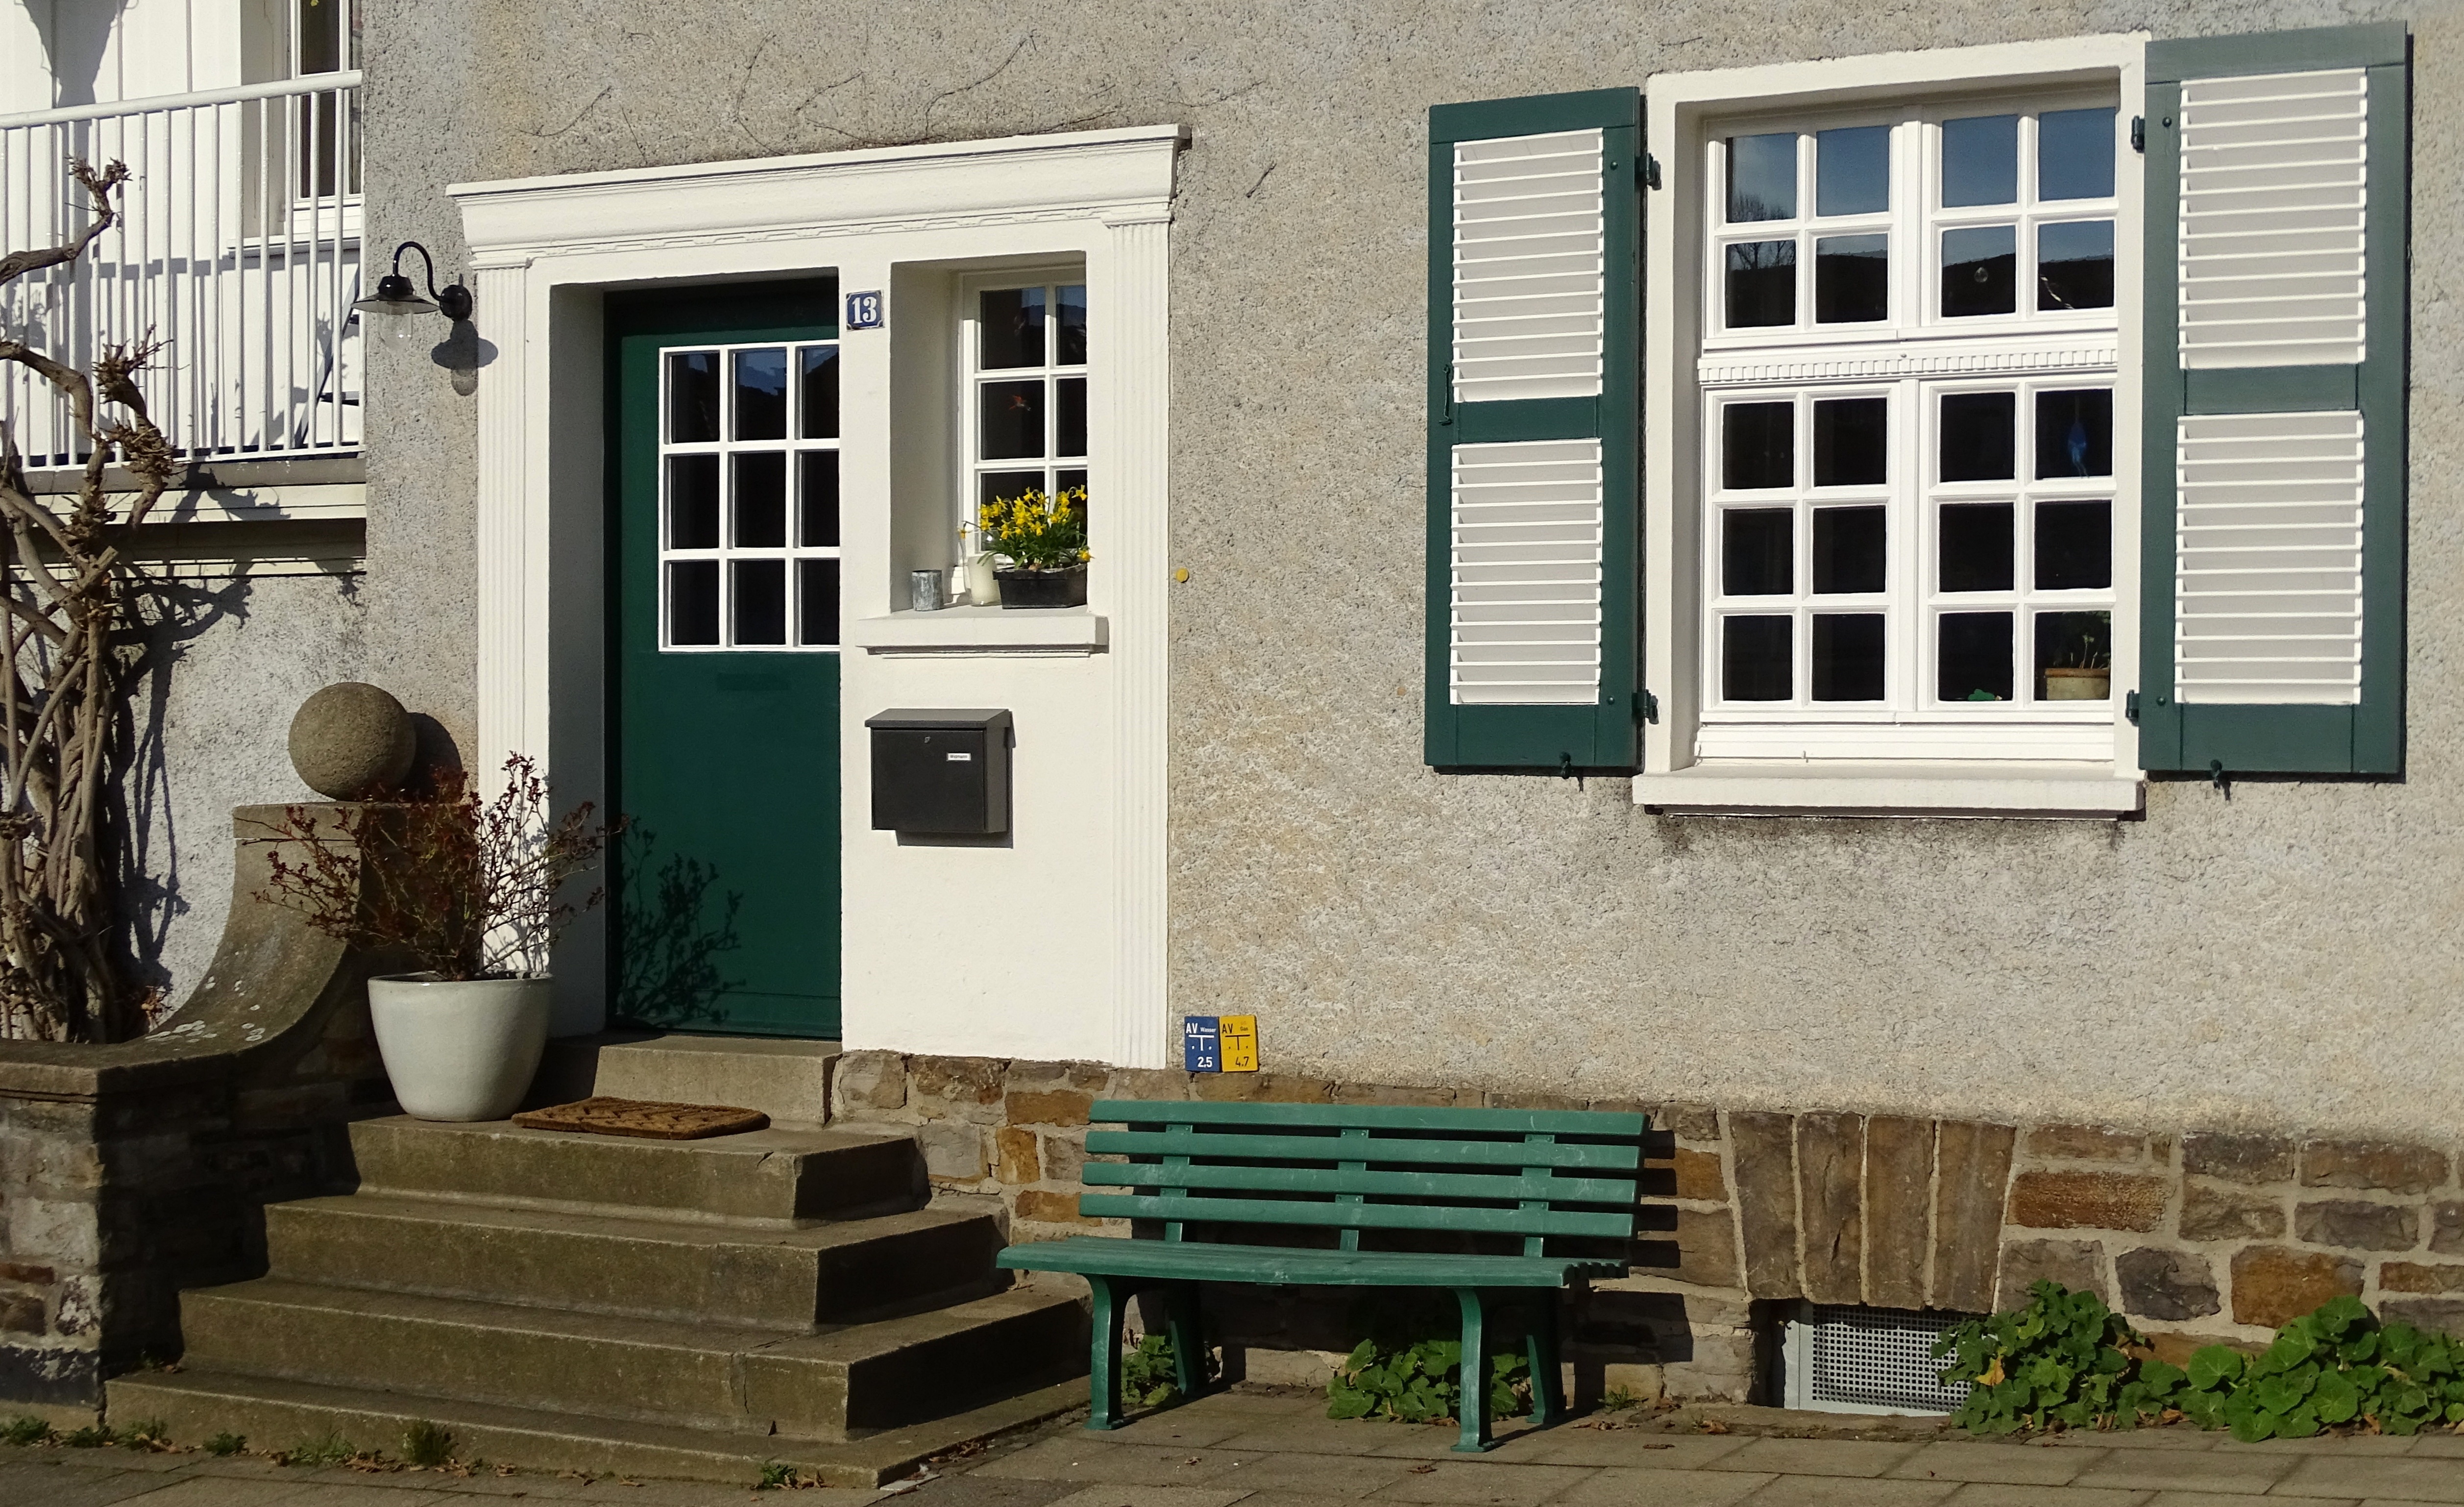
architecture, wood, house, window, building, home, wall, porch, cottage, facade, property, living room, room, trip, eat, interior design, places of interest, tourists, germany, estate, historically, siding, eat city, margarethenh he, window covering